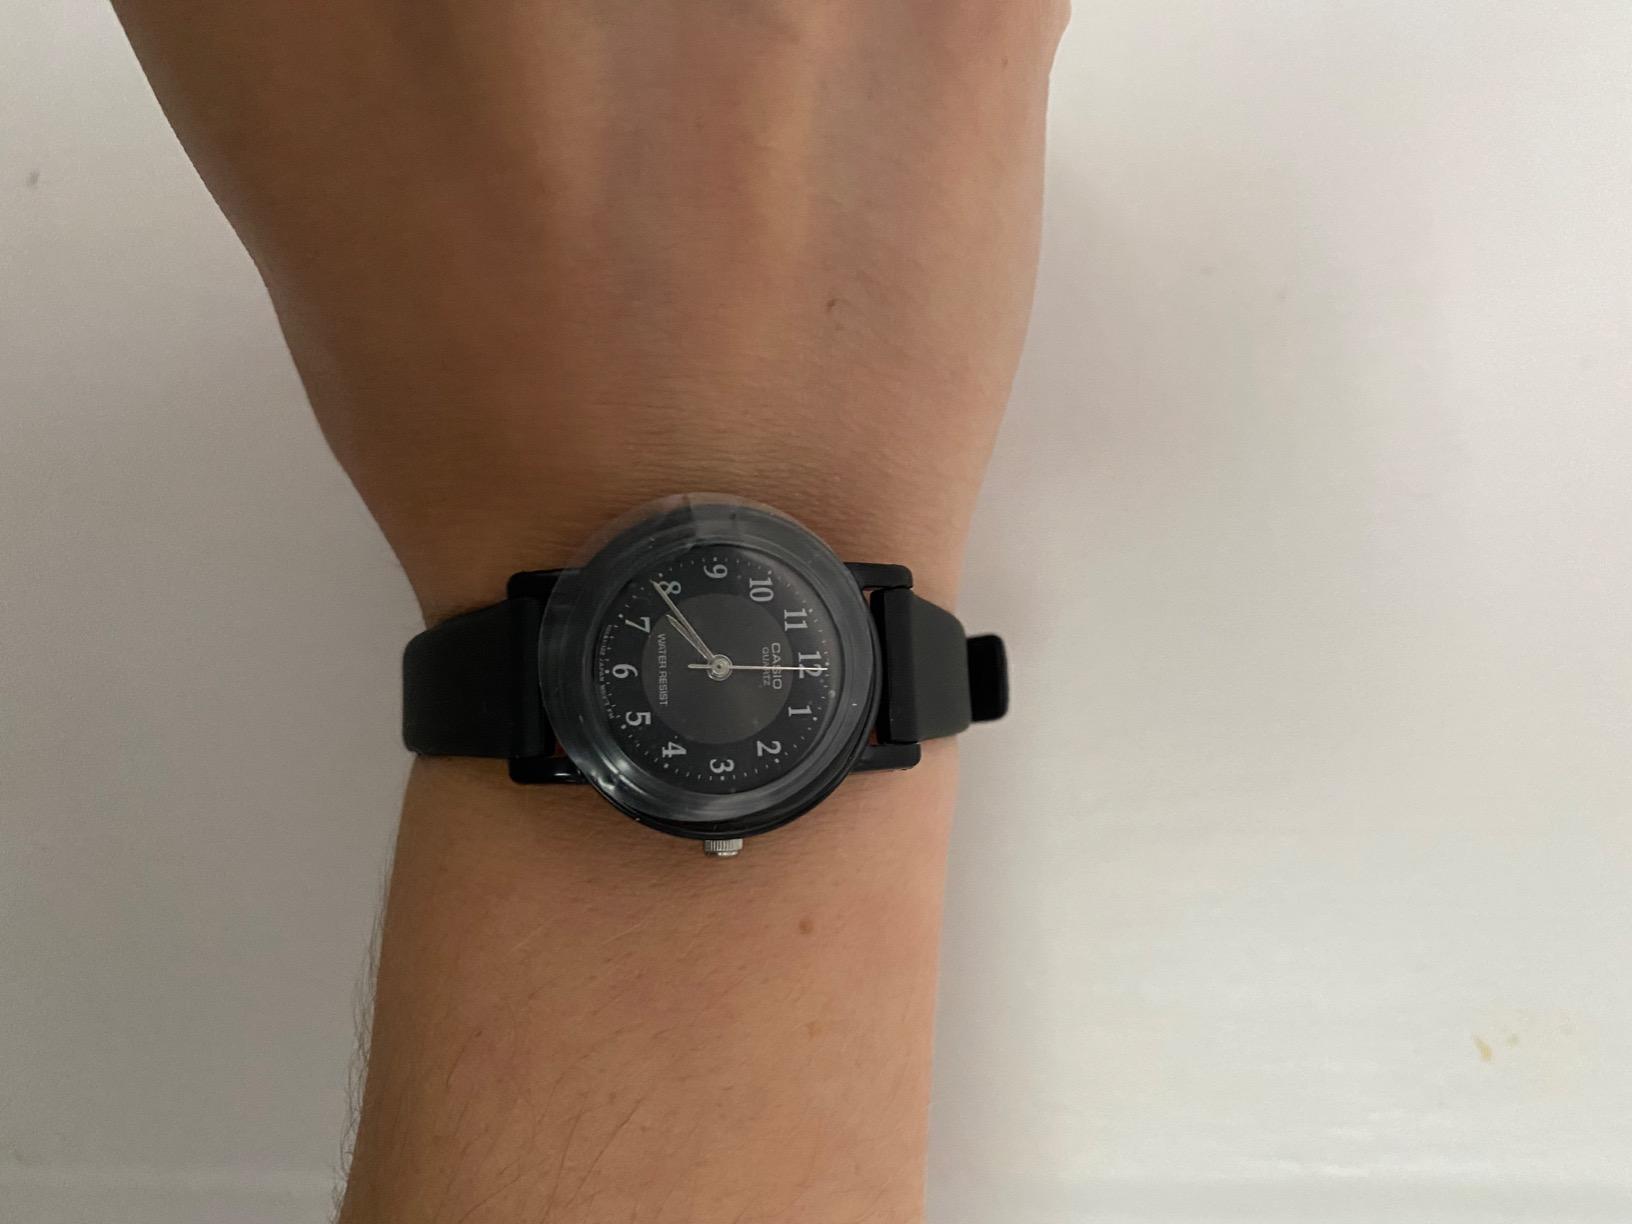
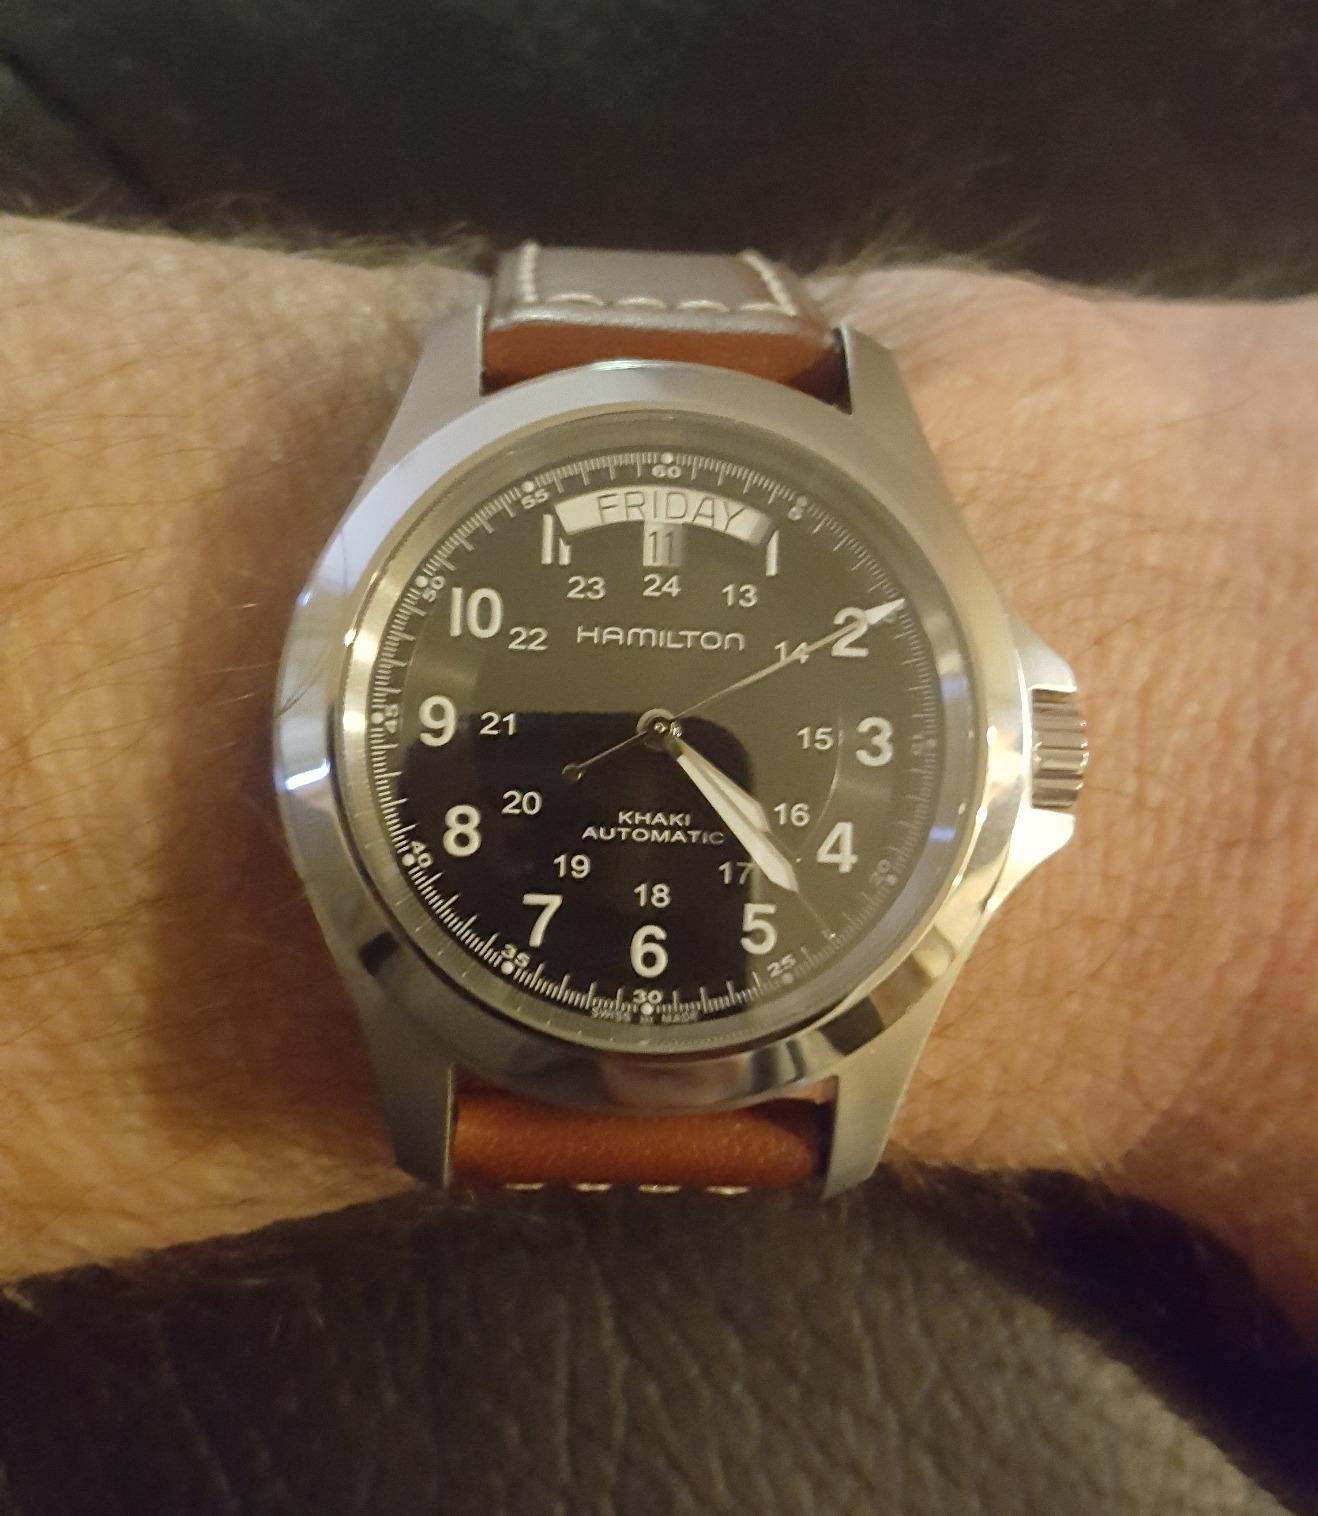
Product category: accessories_watch
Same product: no